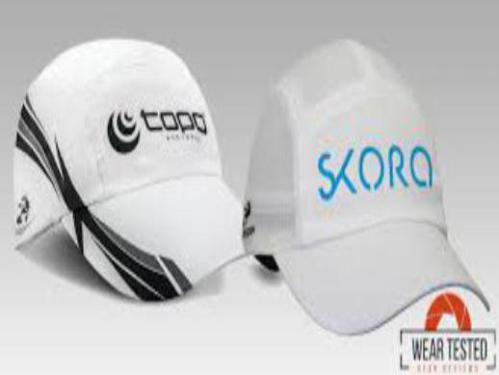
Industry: Clothes